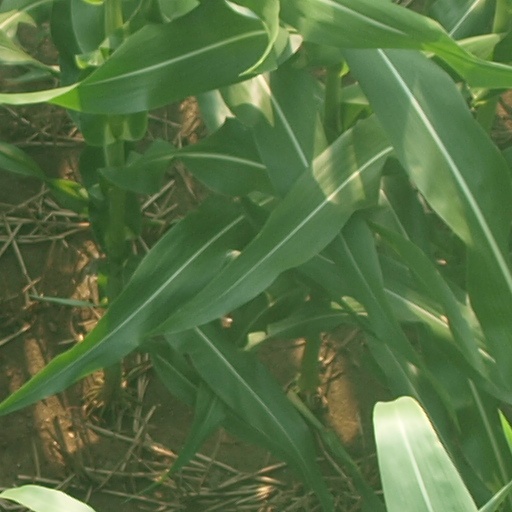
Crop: maize; corn